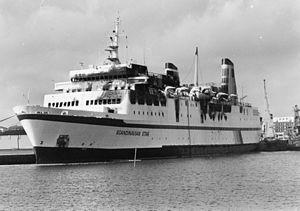
Le Scandinavian Star, ex-Massalia était un ferry construit en France en 1971. Le 7 avril 1990, il est gravement endommagé par un incendie. Remis en service, il est finalement détruit à Alang en 2004 sous le nom de Regal V.